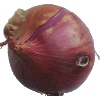
Label: Onion Red 1